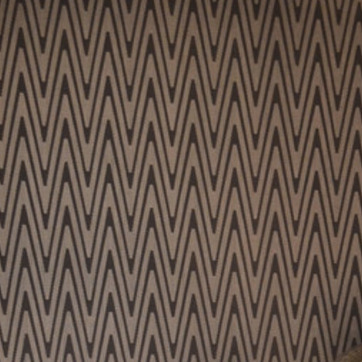
Material: wallpaper